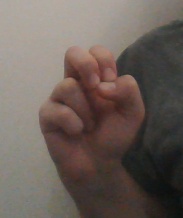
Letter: gaaf